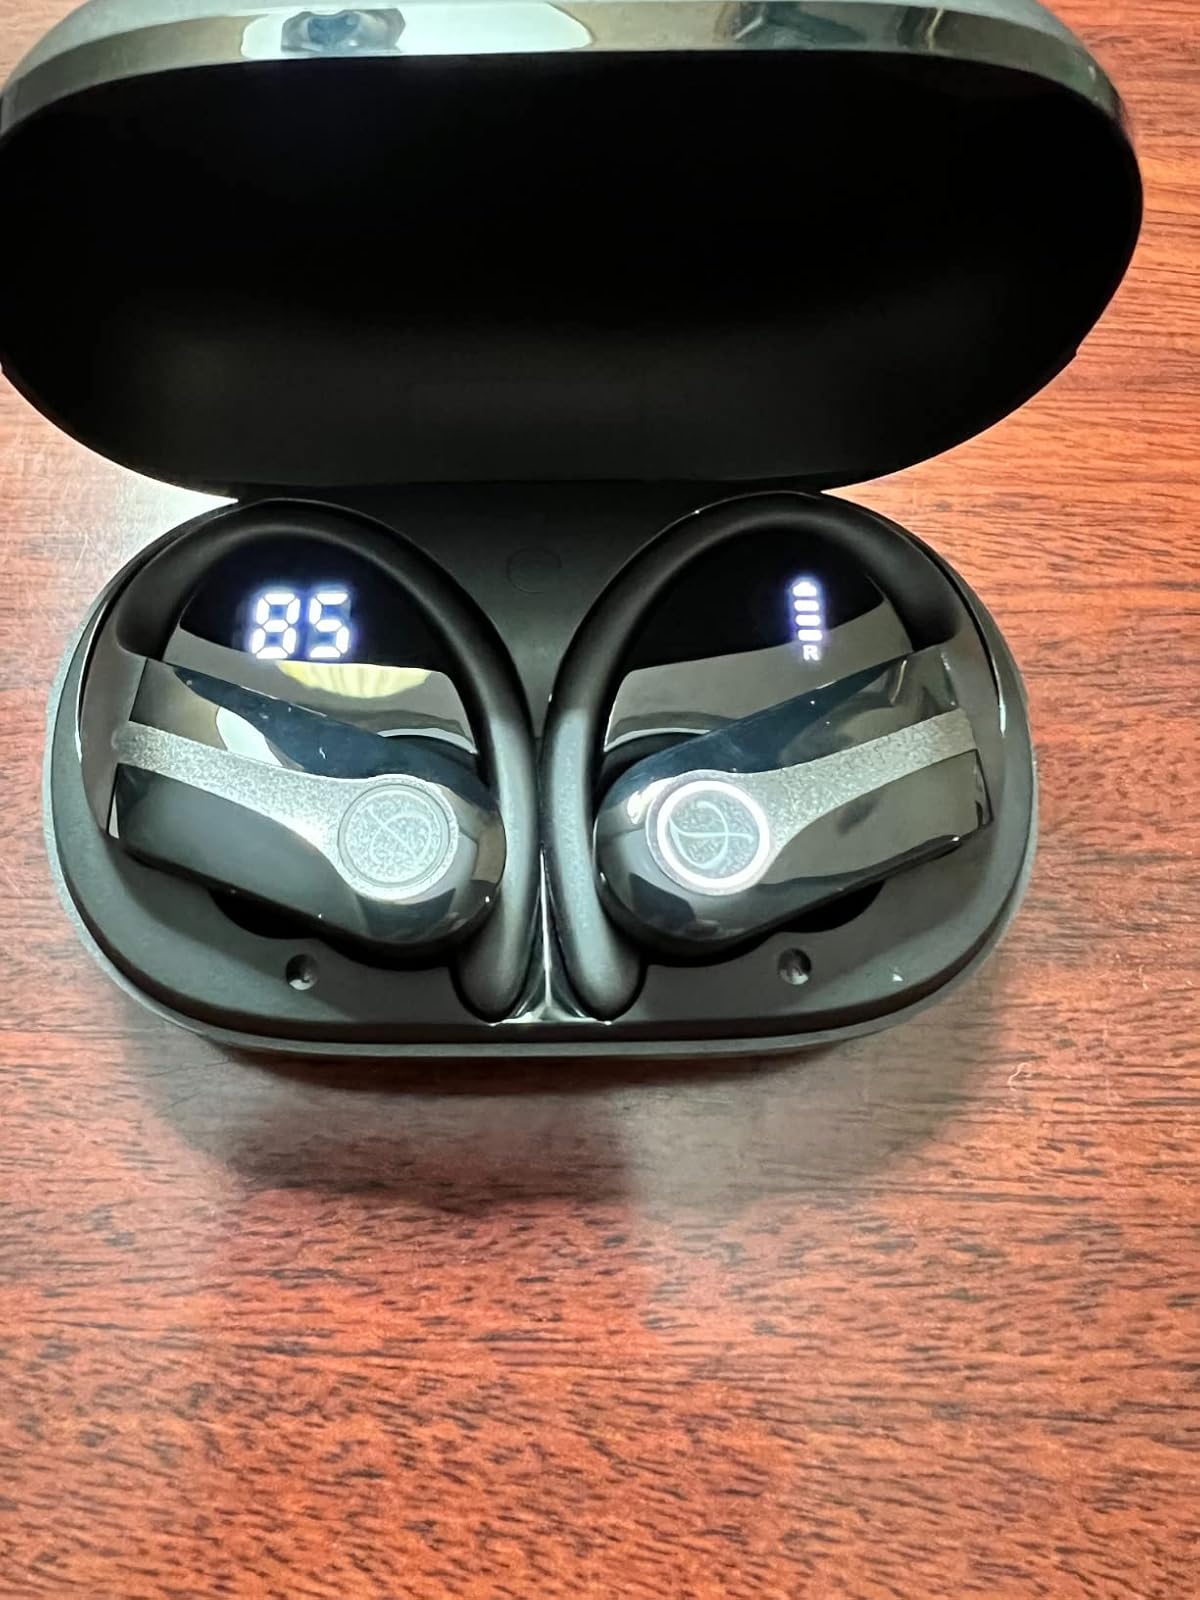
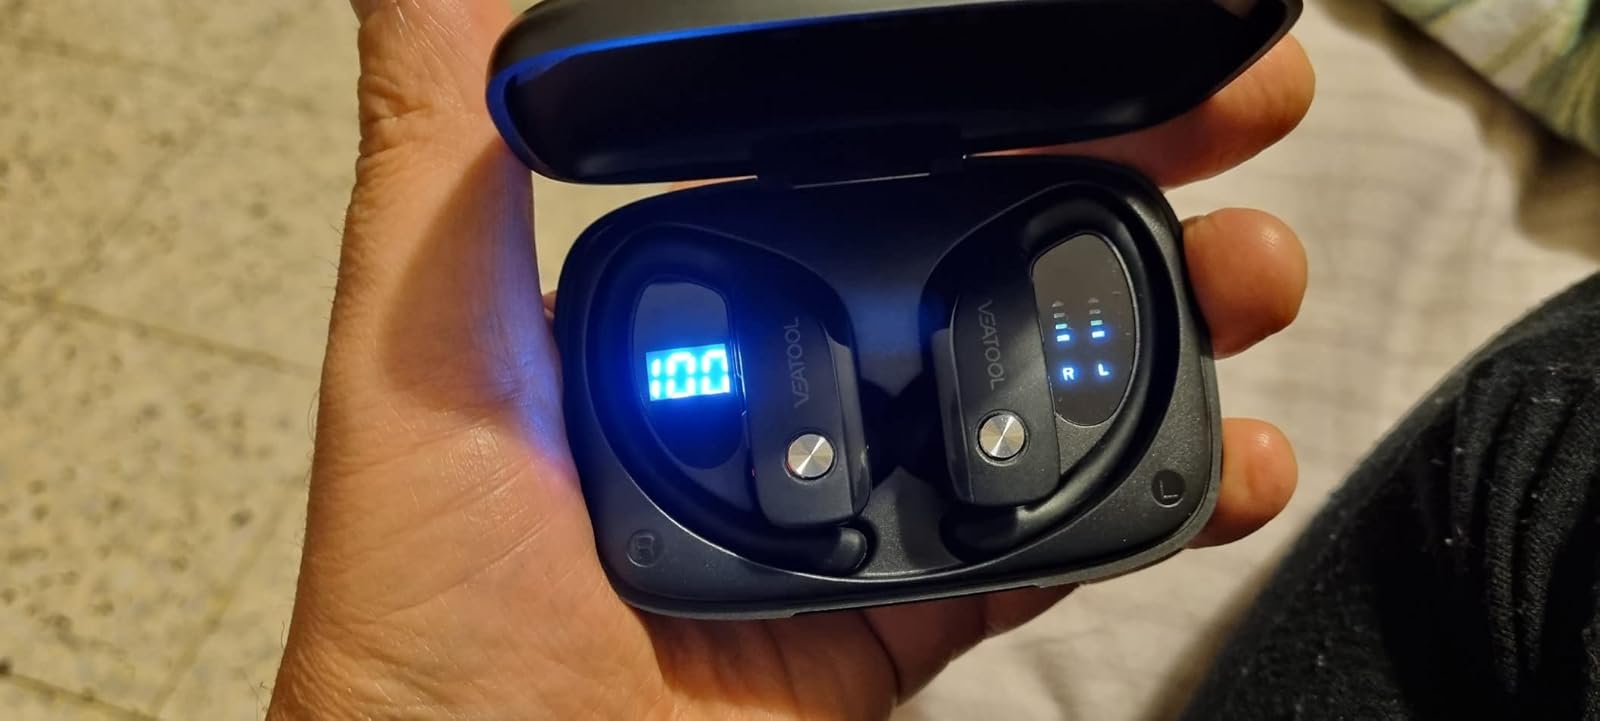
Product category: earbuds
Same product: no